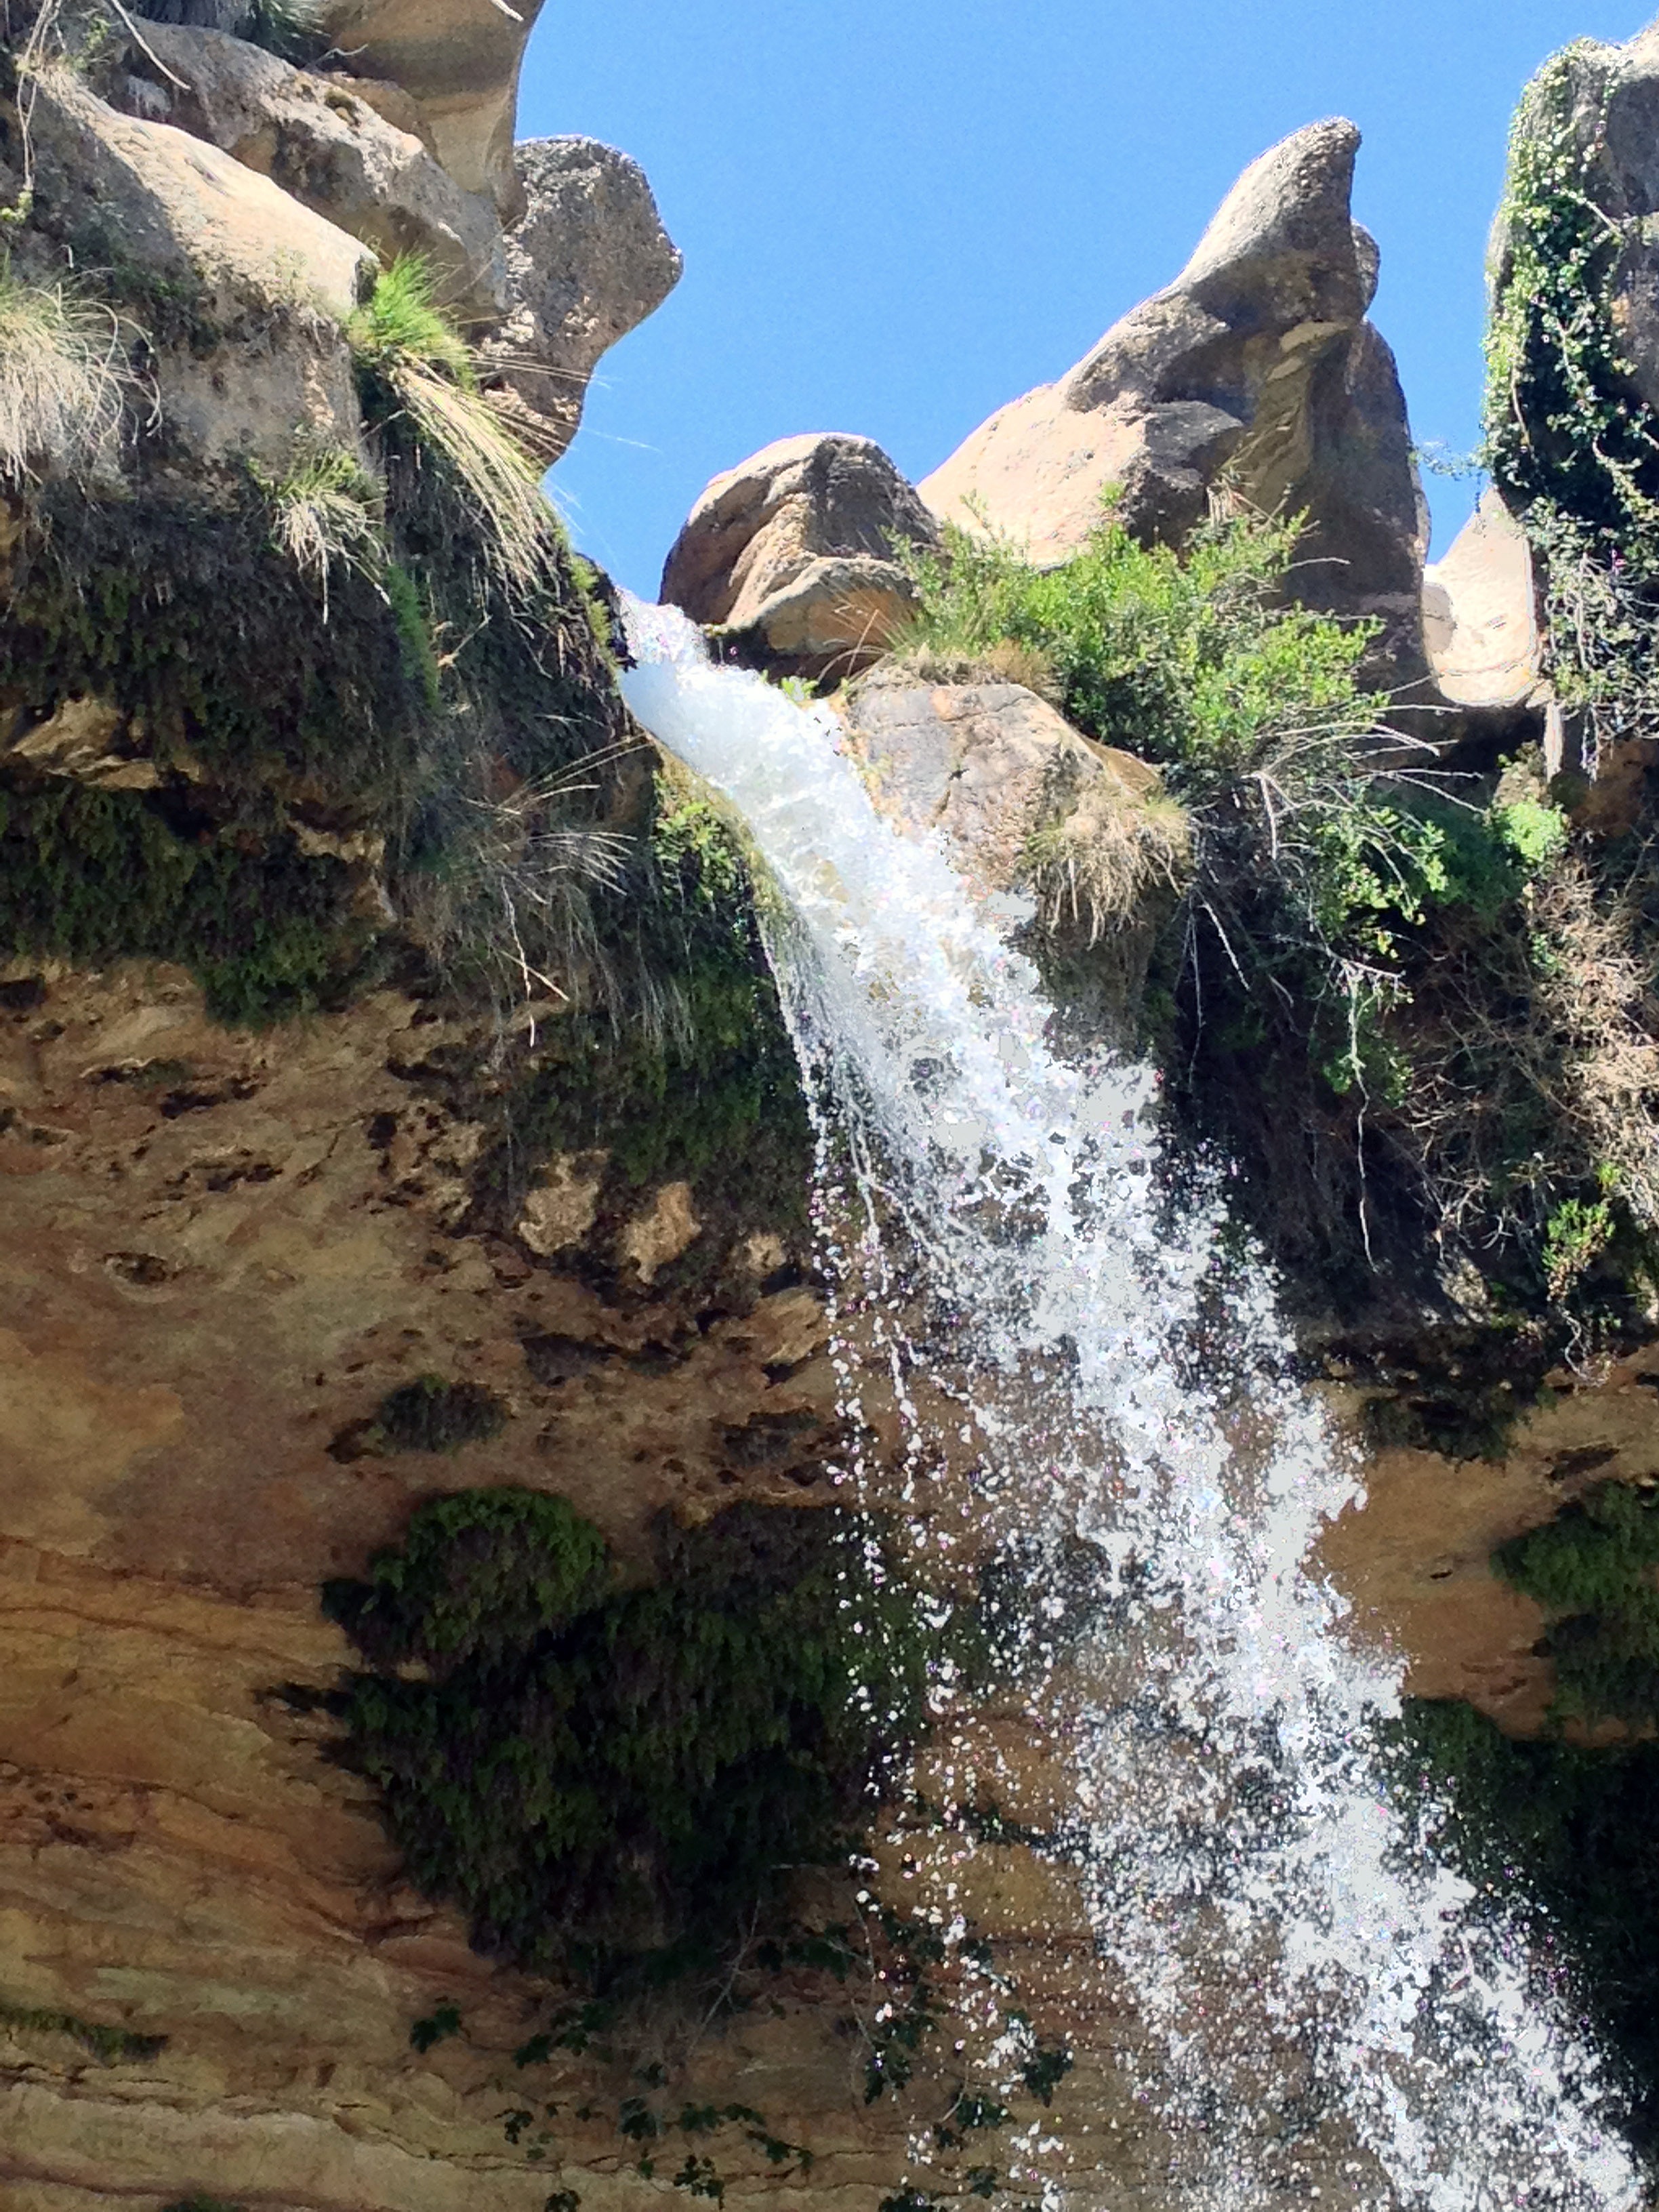
water, nature, rock, waterfall, walking, mountain, trail, adventure, valley, formation, cliff, canyon, terrain, body of water, rocks, geology, vegetation, forests, ravine, water feature, wadi, geological phenomenon